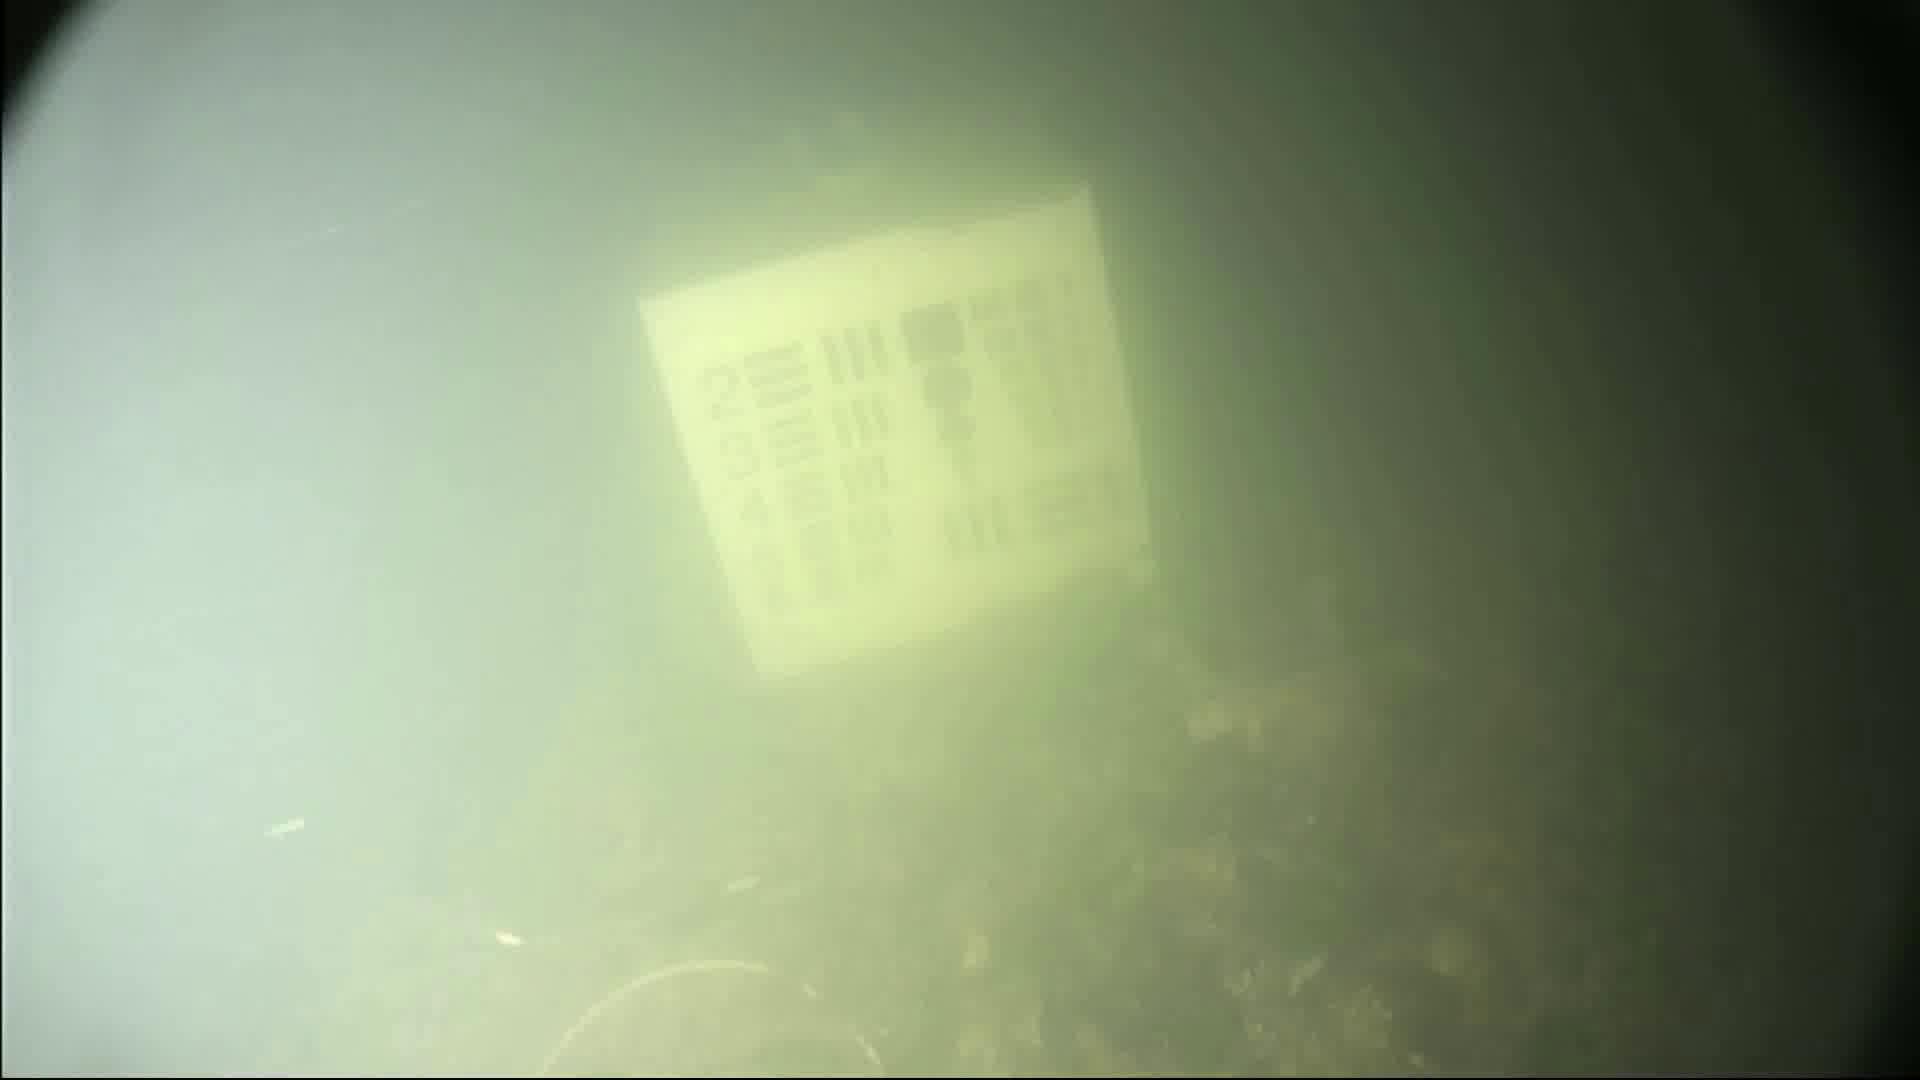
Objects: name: crab